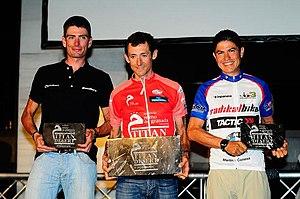
Roberto Heras remportant la course en 2011
La Garmin Titan Desert est une course à étapes de VTT se disputant au Maroc. La première édition a eu lieu en 2006. La course célèbrera sa treizième édition en 2018.